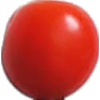
Label: Tomato Cherry Red 1